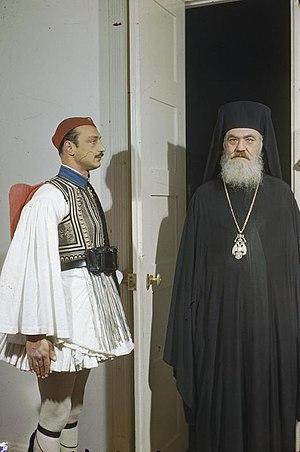
Les evzones a été le nom de plusieurs régiments et bataillons d'élite d'infanterie légère de l’armée grecque.